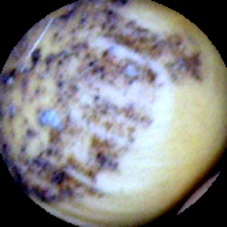
Label: Broken